Flushing Remonstrance

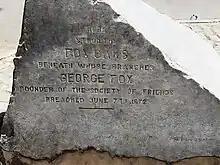
FoxOaksStone engraved side

The Flushing Remonstrance was signed at the home of Edward Hart, the town clerk, on December 27, 1657, by a group of Dutch citizens who were affronted by persecution of Quakers and the religious policies of Stuyvesant. None of them were Quakers. The site of the signing is presently occupied by the former State Armory, now a police facility, on the south side of Northern Boulevard between Linden Place and Union Street. The Remonstrance ends with: